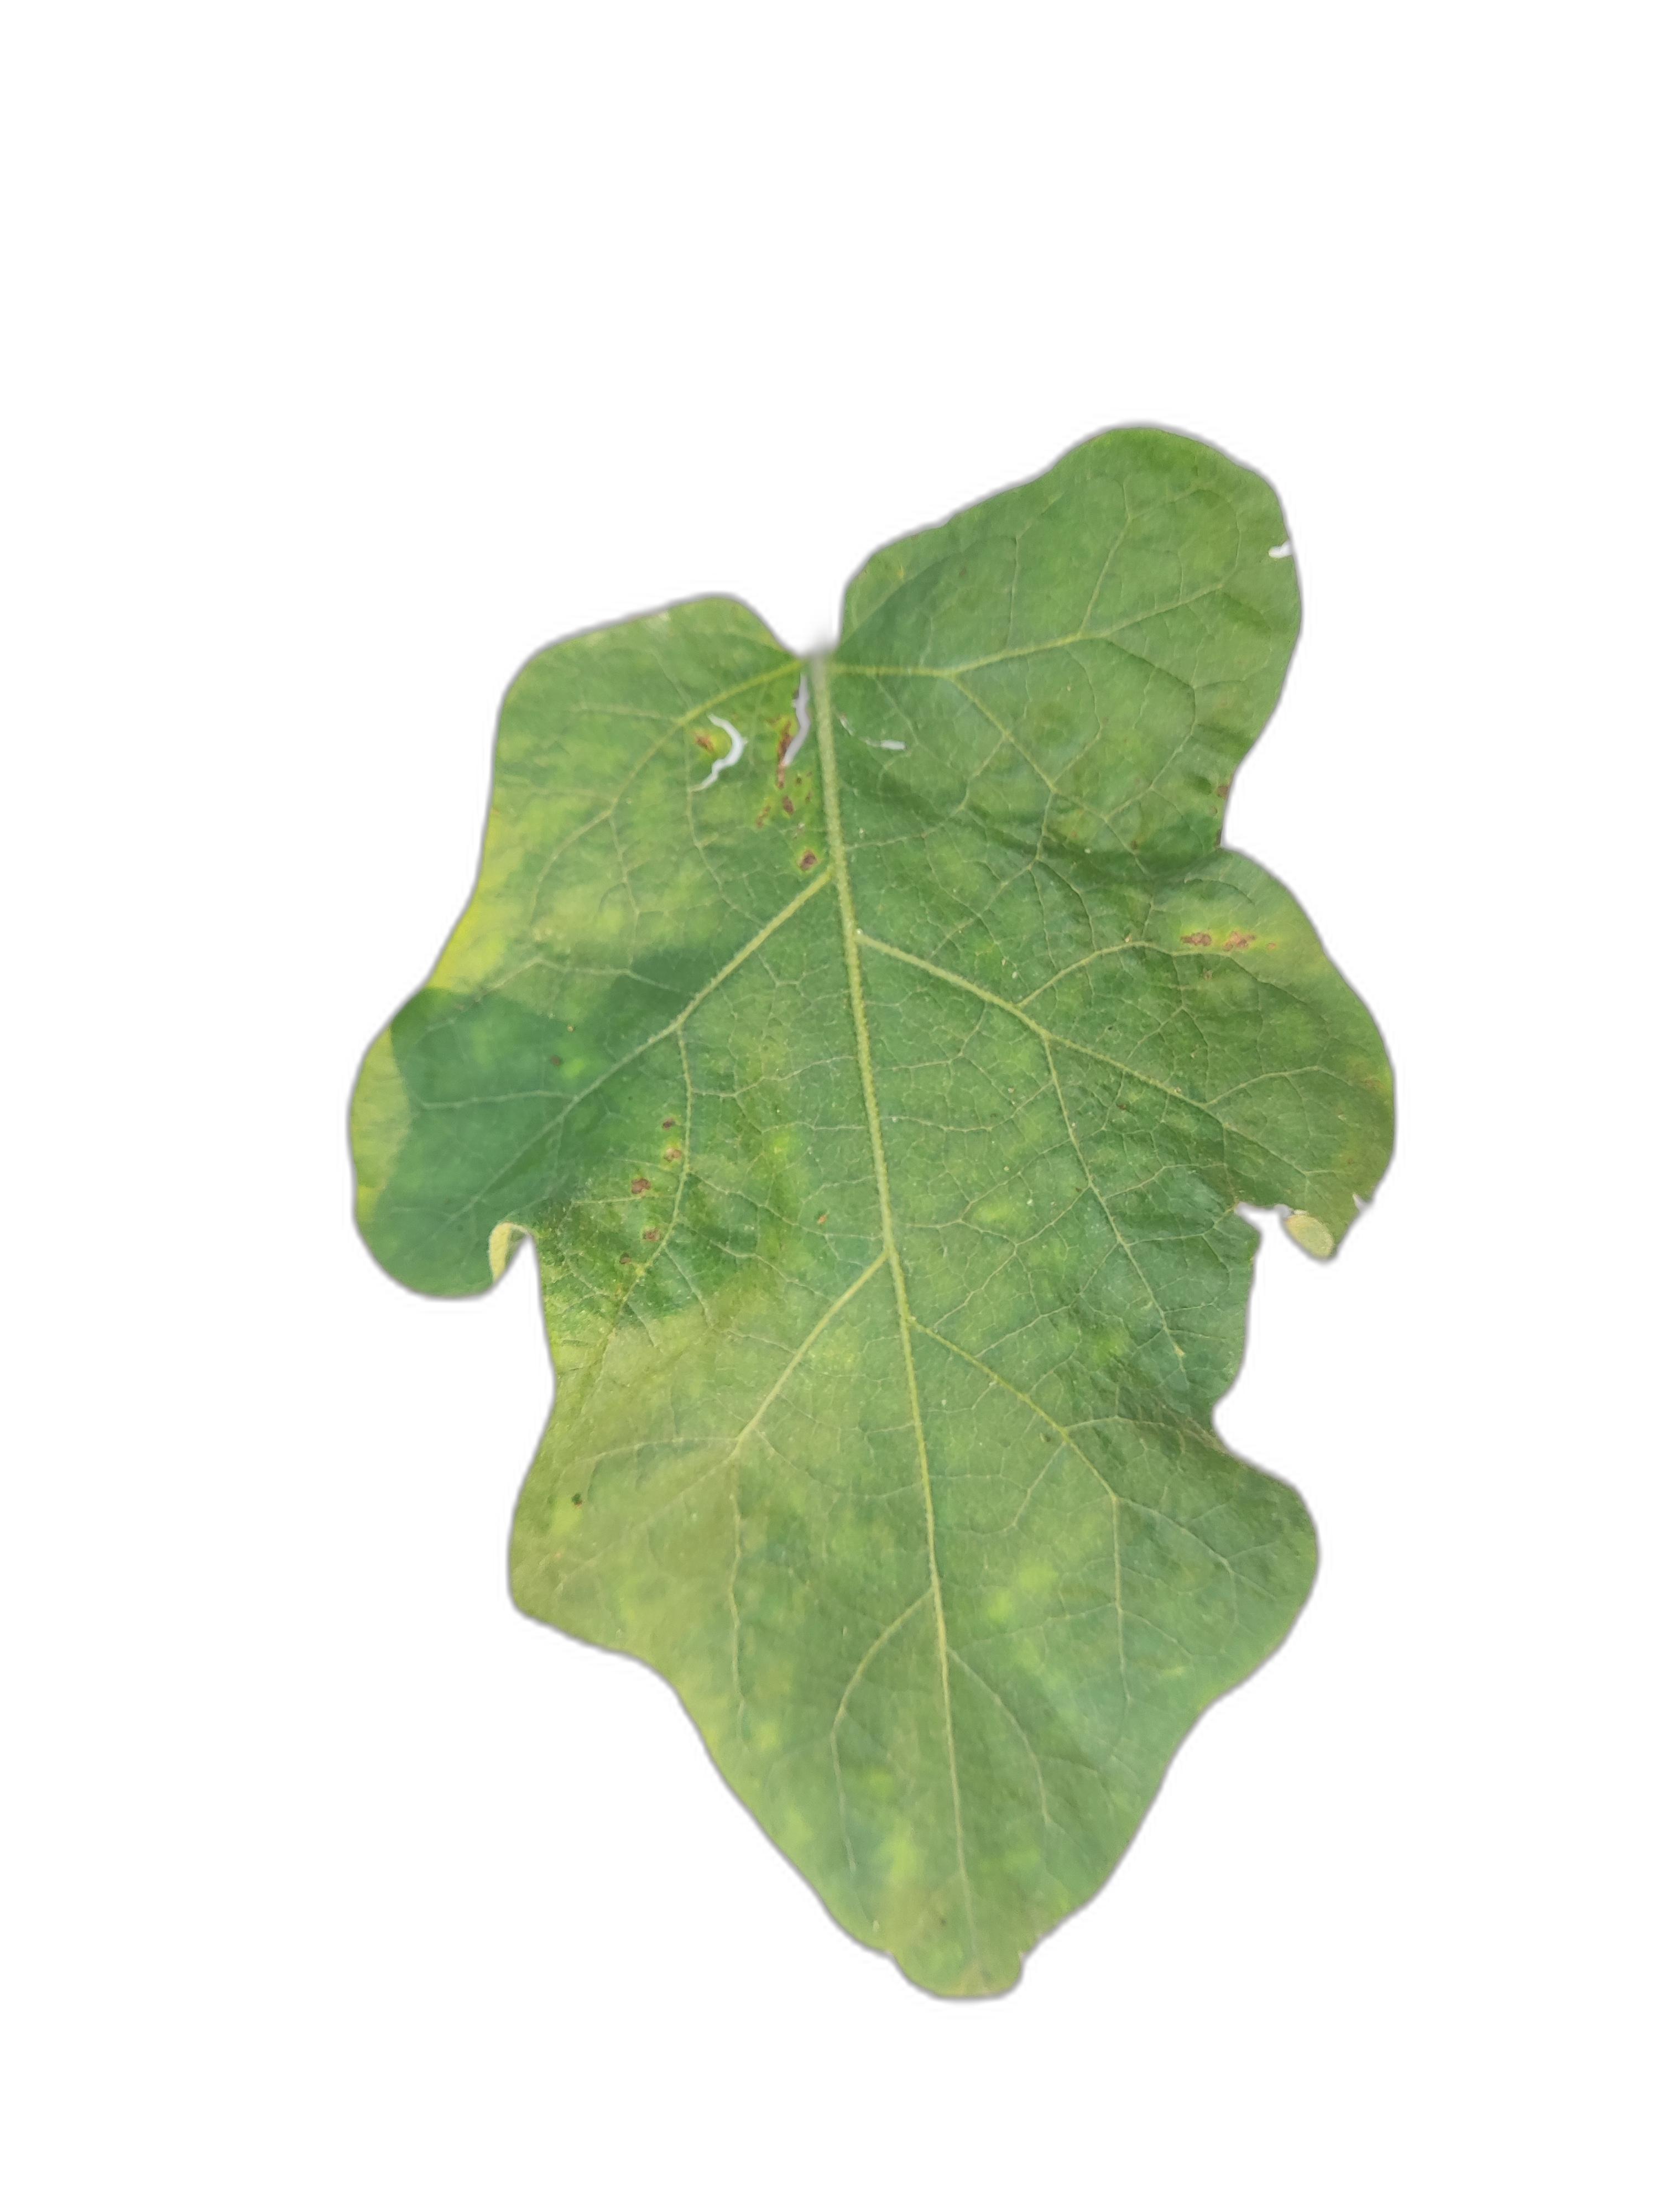
Label: Healthy Leaf